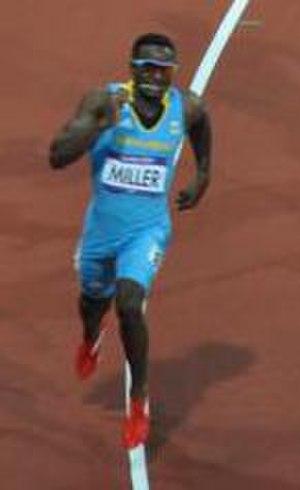
Ramon Miller est un athlète bahaméen, spécialiste du 400 mètres.